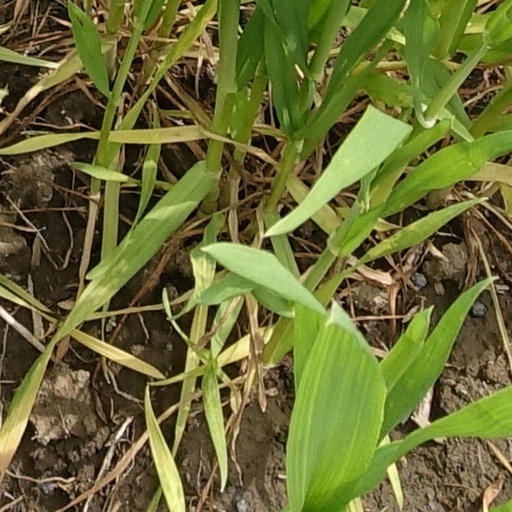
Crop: wheat